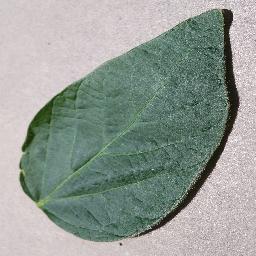
Label: Soybean___healthy